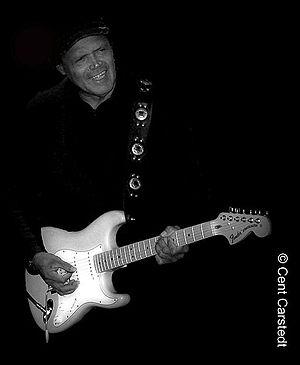
Bobby Tench est un guitariste britannique.